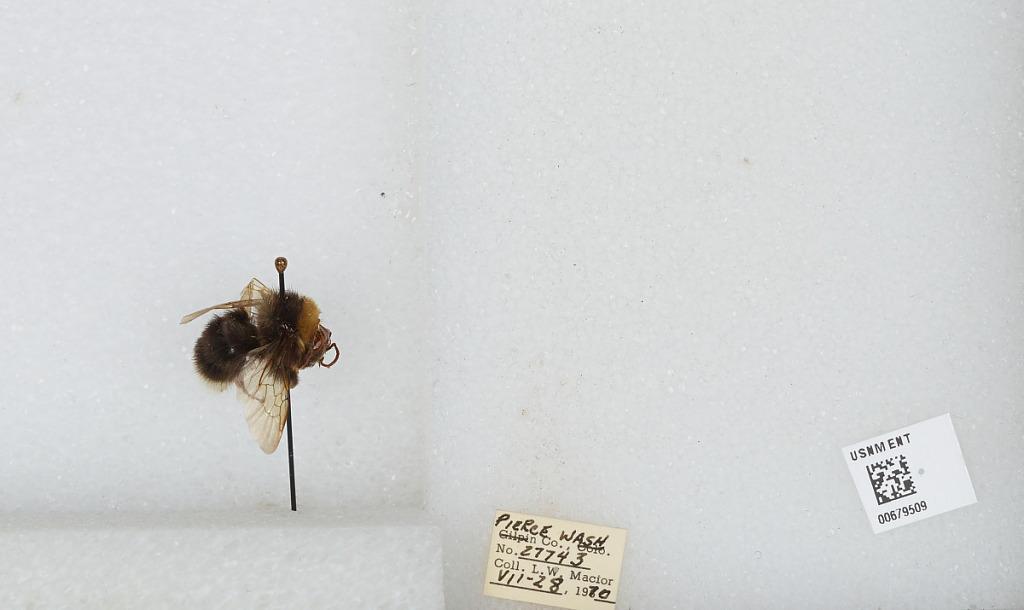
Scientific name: Bombus (Bombus) occidentalis Greene
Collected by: L. Macior
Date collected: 1970-7-28
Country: United States
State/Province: Washington
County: Pierce
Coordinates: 47.05, -122.12